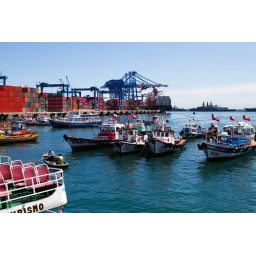
The ship yards tower over local fishing boats at the port in Valparaiso